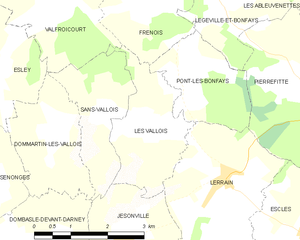
Carte des communes françaises Les Vallois